Kitty Norville

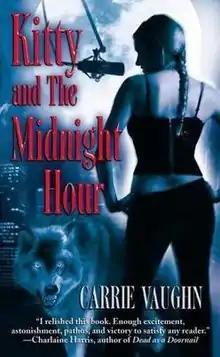
First edition cover

Kitty Norville is the main character of a series of novels by Carrie Vaughn. She is a werewolf who hosts a popular syndicated radio phone-in show based in Denver called "The Midnight Hour". The program focuses on supernatural issues, beings and creatures she encounters.